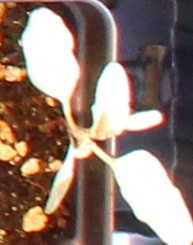
Label: Palmer Amaranth